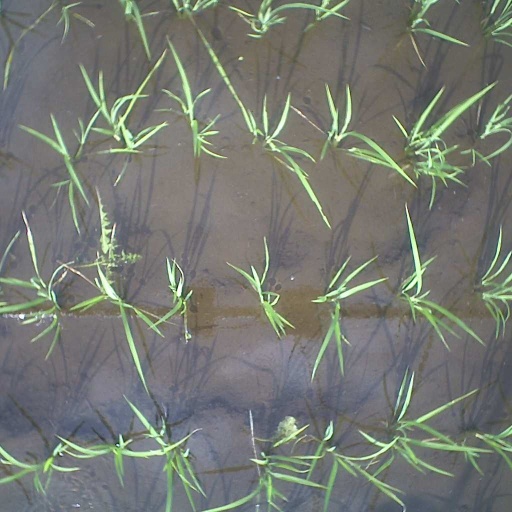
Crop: rice